Brian Smith (racing driver)

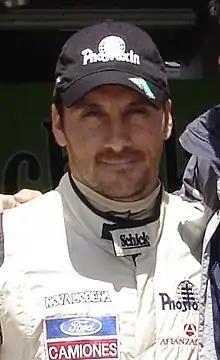

Brian Smith (born 22 April 1975 in Castelar, Buenos Aires Province) is a racing driver from Argentina. Smith was the 1995 Argentine Formula Renault champion, before competing in the British Formula 3 Championship and eventually International Formula 3000, entering ten races at that level. After a brief appearance in the World Series by Nissan in 2001, and a subsequent hiatus from the sport, he moved to Argentine touring car racing.